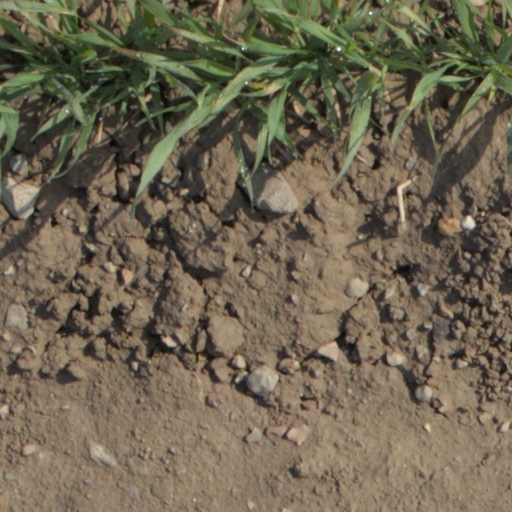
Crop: wheat